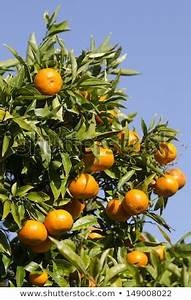
Label: mandarine